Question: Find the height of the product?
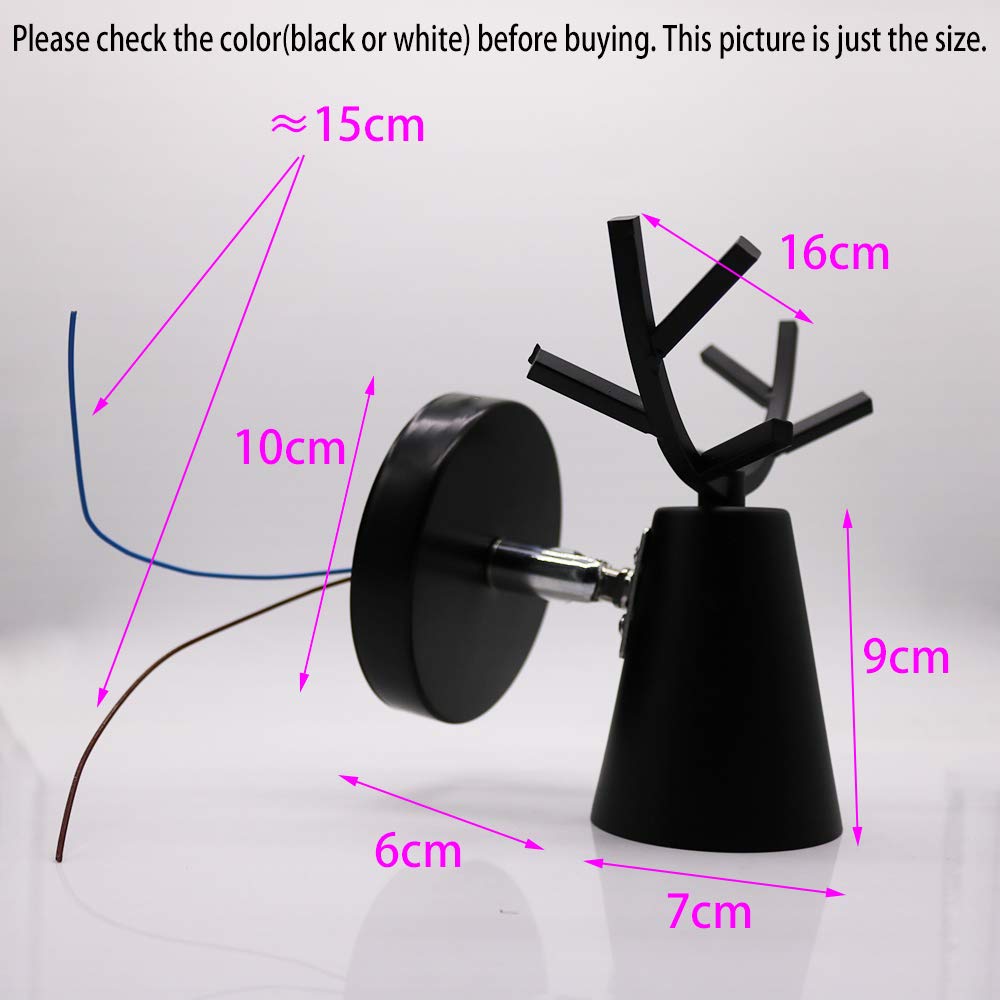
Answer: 9.0 centimetre